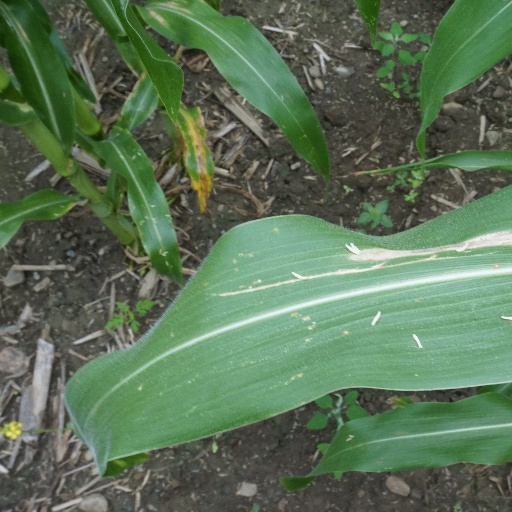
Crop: maize; corn